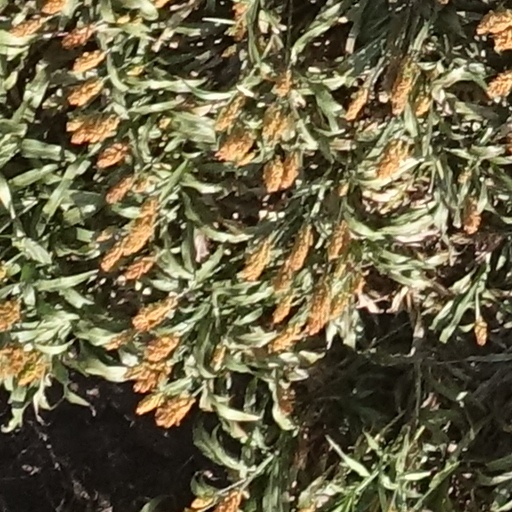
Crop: sorghum